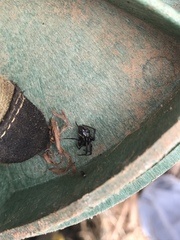
Species: Lactrodectus_hesperus